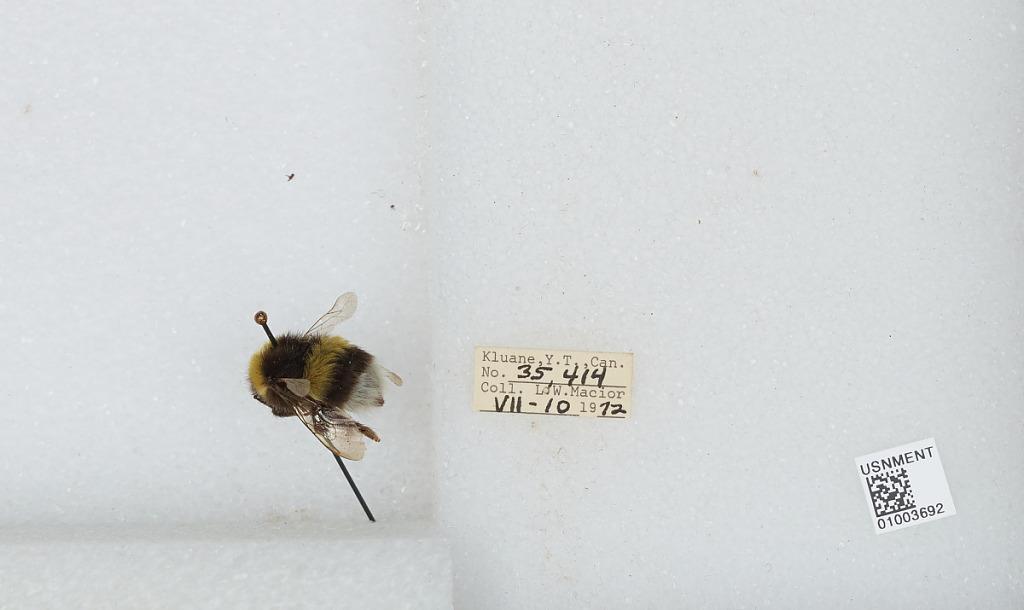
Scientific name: Bombus (Bombus) lucorum (Linnaeus)
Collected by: L. Macior
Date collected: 1972-7-10
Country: Canada
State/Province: Yukon Territory
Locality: Kluane
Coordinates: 60.75, -139.5